USCGC Harry Claiborne

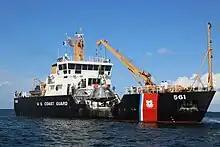
"Harry Claiborne" hoisting Orion spacecraft

NASA's Orion spacecraft is designed to return to earth by splashing down in the Pacific Ocean. While under normal circumstances, the spacecraft would be met by a full recovery team, some events might leave the astronauts to their own devices. The Johnson Space Center decided to test astronauts ability to leave the capsule on their own and enter the raft with which they are equipped. In July 2017 "Harry Claiborne" was dispatched to carry the spacecraft to waters off Galveston for the tests and then hoist it back on board.